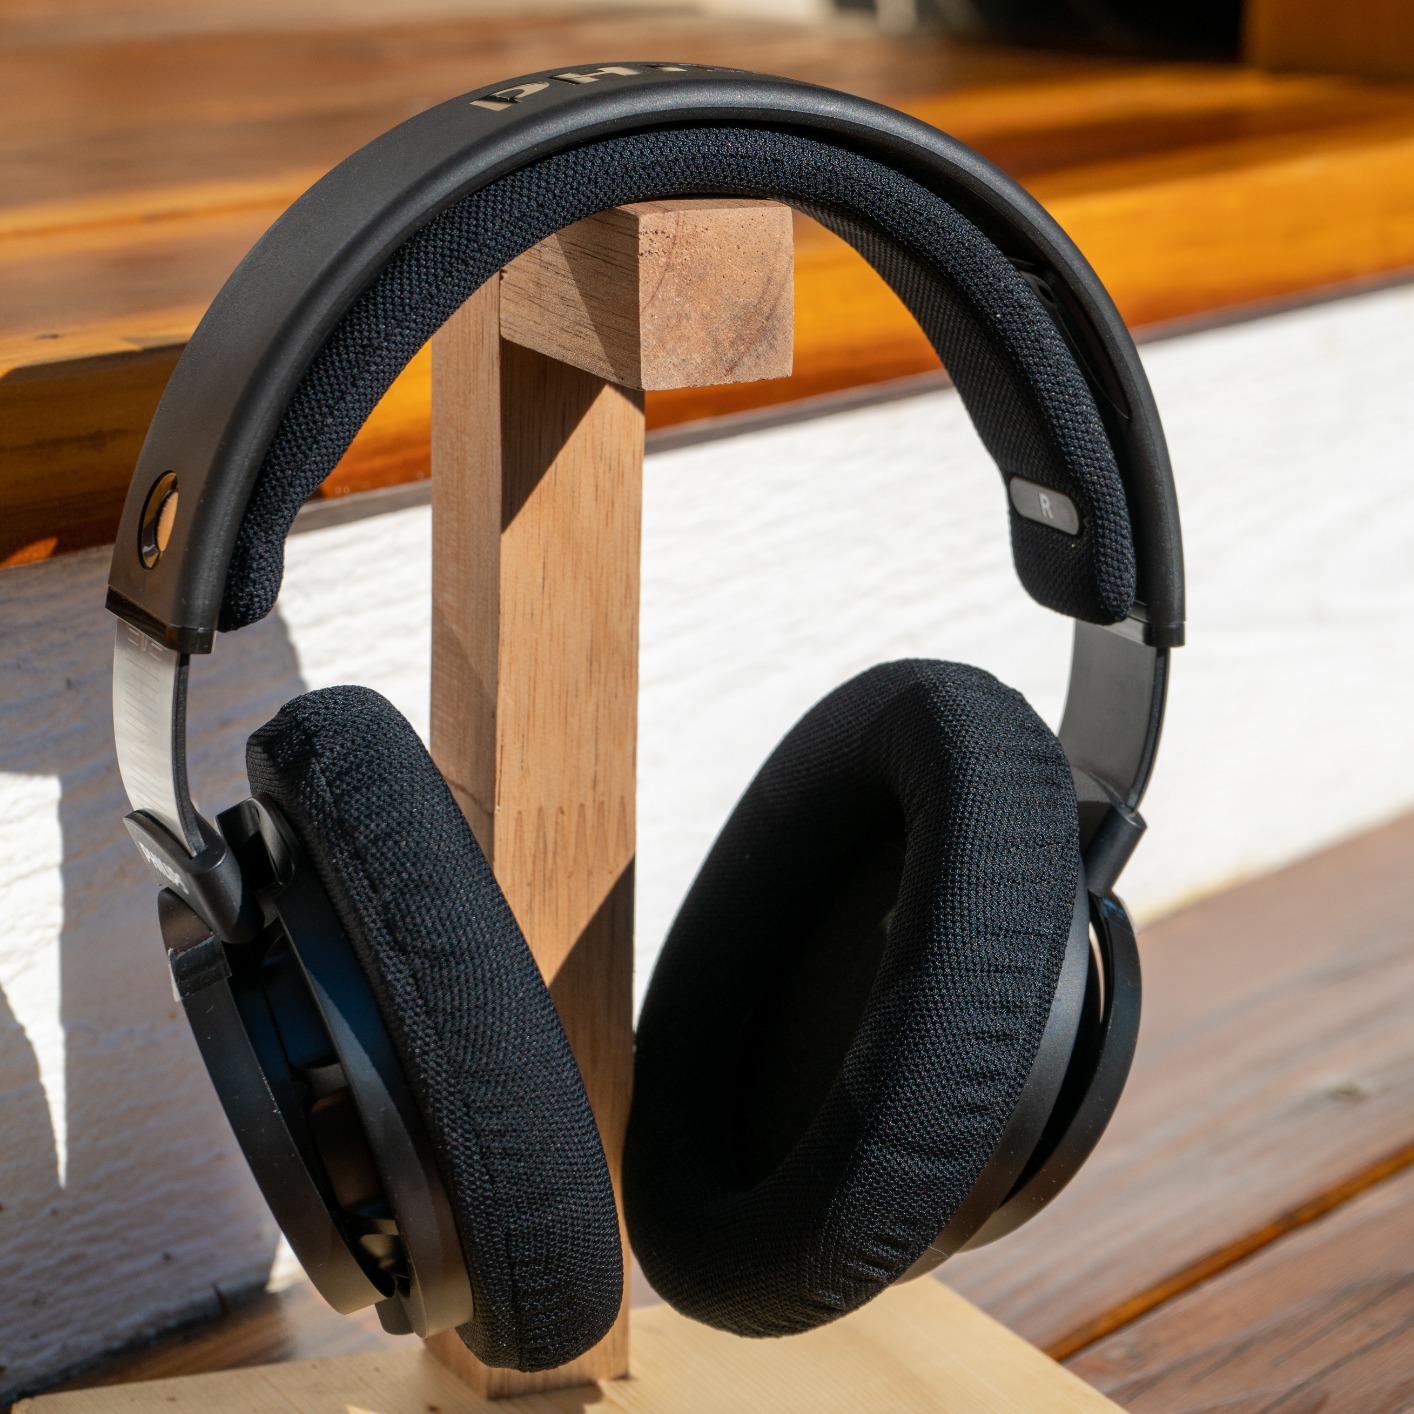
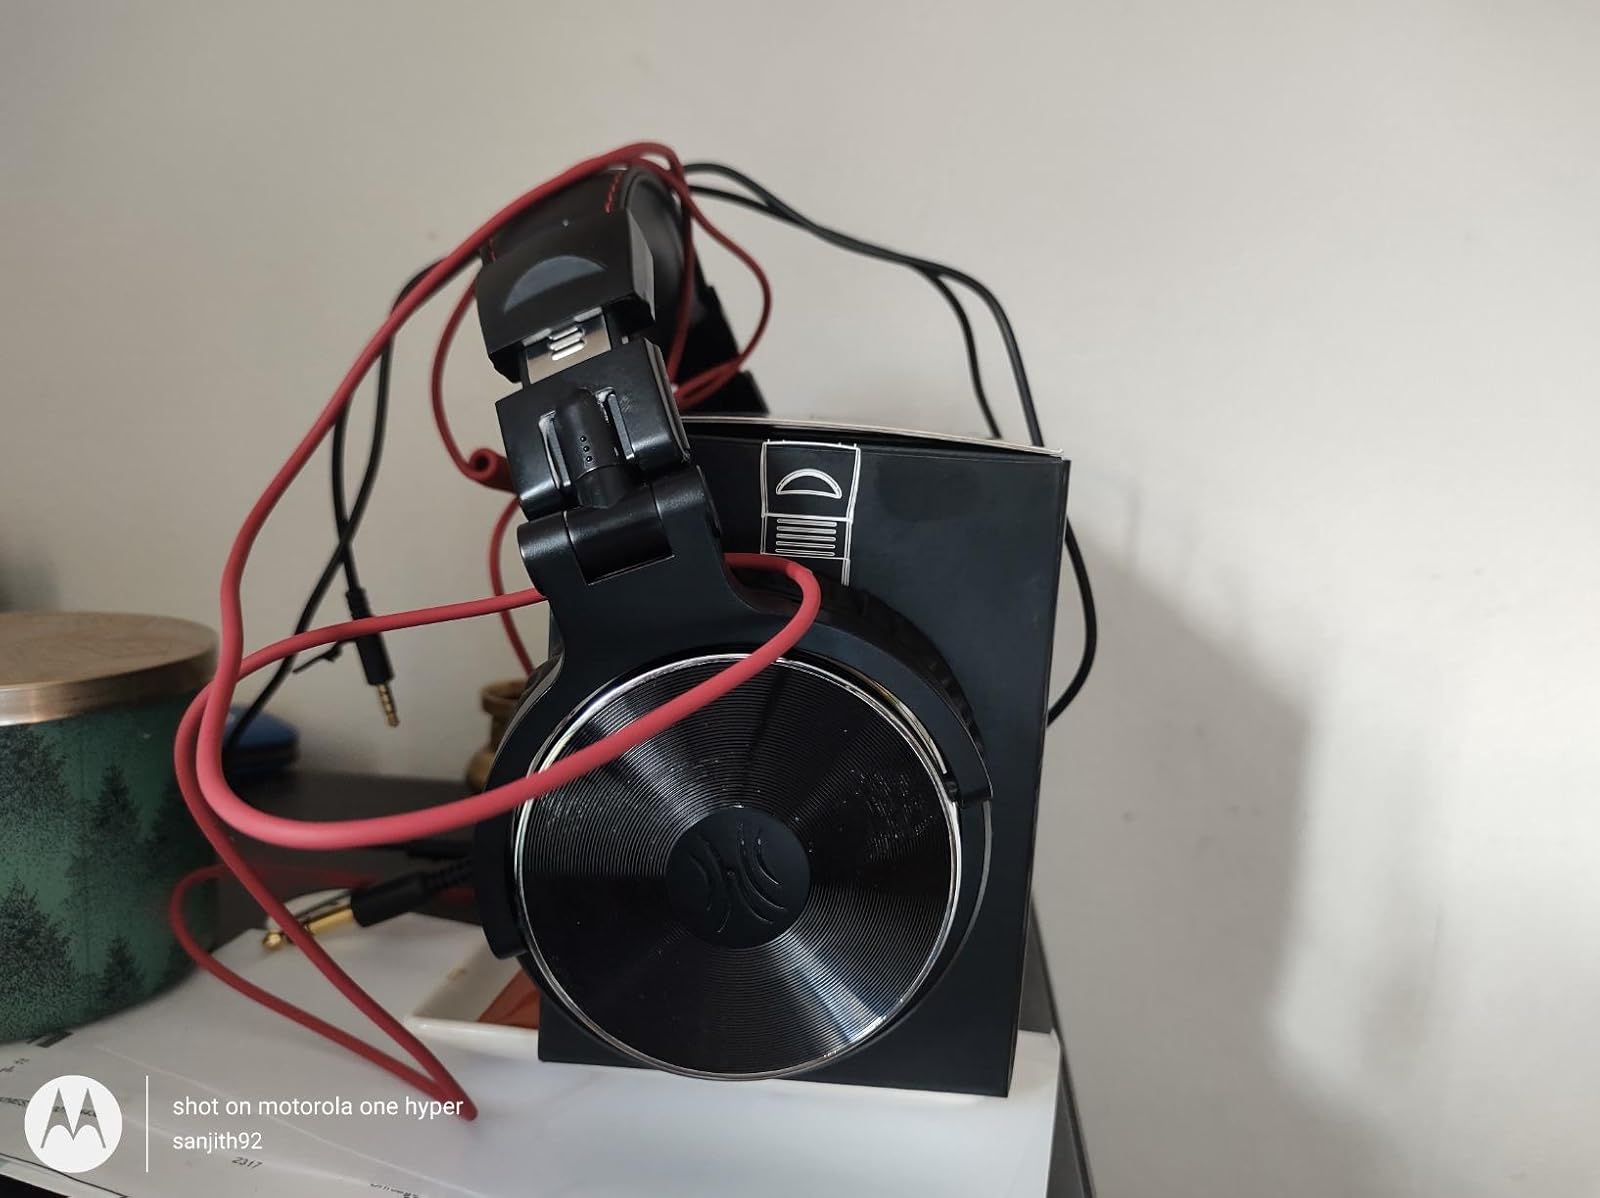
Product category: headphones
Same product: no